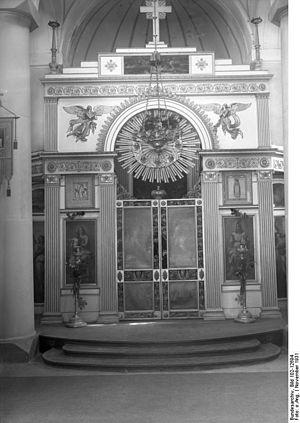
L'église Saint-Alexandre-Nevsky est une église russe orthodoxe située à Potsdam, près de Berlin, la plus ancienne construite hors des limites de l'Empire russe.